Peter Robinson (Northern Ireland politician)

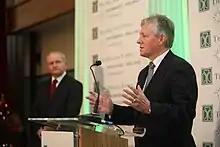
Robinson speaking at Titanic Belfast as Martin McGuinness looks on, 2012

The Ulster Defence Association (UDA), a Loyalist paramilitary group, were a decisive factor in Robinson being elected to the Belfast East constituency during the 1979 general election. Robinson had an association with the UDA that predated the 1979 election by several years. The UDA canvassed for Robinson's election campaign, displayed his posters at their headquarters and did "sterling service" at polling booths. In 1984 Robinson and UUP politician John Carson negotiated on behalf of loyalist paramilitary prisoners held at Magilligan Prison on hunger strike in protest at not being segregated from republican prisoners. The pair and Ian Paisley both spoke at a large rally on the Shankill Road in support of the loyalists on hunger strike; Paisley addressing the British government, said "We as the Protestant people of Ulster... say you have a right to give our prisoners safety". Robinson, in support, read out a letter from loyalist paramilitary prisoners: "...often it is the sacrifice of a few that improves the life and standards for many, we are, if necessary, ready to make that sacrifice." Later interviewed about his role in the loyalist hunger strike, asked if he regarded the UDA as terrorists, he insisted that they were "counter-terrorists" and refused to condemn the UDA and Ulster Volunteer Force (UVF) by name.